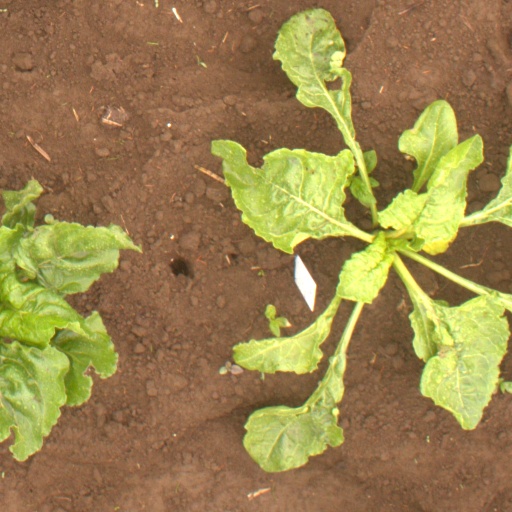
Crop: sugar beet